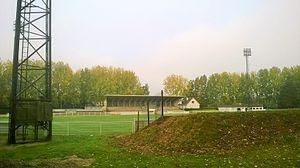
Tribune du stade Jacques Couvret de Chartres
La section football du Vélo Sport chartrain est un club de football français fondé en 1897 et situé à Chartres. Elle fait partie du club omnisports du même nom. Le VS Chartres football disparaît en 1989 en fusionnant avec le Sporting Club pour donner naissance au Football Club de Chartres. Le siège social du club est situé à Chartres et le VSC joue ses rencontres à domicile au stade des Grands-Prés.
Le stade Jacques-Couvret est un stade de football situé à Chartres, en France. Inauguré le 28 juillet 1908, il est depuis cette date le terrain de jeu du Vélo Sport chartrain puis du Football Club de Chartres. Propriété de la ville de Chartres, il est rénové à plusieurs reprises, après-guerre et dans les années 1960.
Chartres est la préfecture du département d'Eure-et-Loir, dans la région Centre-Val de Loire. La ville se situe à quatre-vingt-dix kilomètres de Paris.